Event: Nepal Earthquake
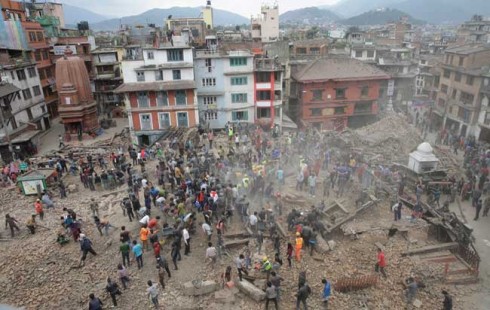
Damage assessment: damage